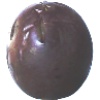
Label: Passion Fruit 1